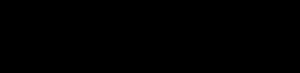
Ibanez
Ibanez' logo
Ibanez er et japansk guitarmærke ejet af Hoshino Gakki. Hoshino Gakki har hjemsted i Nagoya i Aichi i Japan og var en af de første japanske musikinstrumentproducenter, der med succes eksporterede til Europa og USA. Firmaet var også det første, der masseproducerede syv- og ottestrengede guitarer.